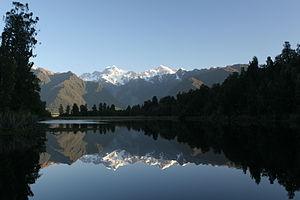
Bongo, roi du cirque est un moyen-métrage d'animation américain réalisé par Jack Kinney et produit par Walt Disney Productions, sorti initialement le 27 septembre 1947, comme une séquence du film Coquin de printemps, puis ressorti seul le 20 janvier 1971, avec quelques différences.
Le lac Matheson est un lac de Nouvelle-Zélande situé dans le district de Westland de la région de West Coast à proximité du glacier Fox.
Coquin de printemps est le 12ᵉ long-métrage d'animation et le 9ᵉ « Classique d'animation » des studios Disney. Sorti en 1947 et comportant quelques prises de vues réelles, il est composé de deux moyens-métrages présentés par Jiminy Cricket et Edgar Bergen : Bongo, roi du cirque, tirée d'une histoire de Sinclair Lewis et narrée par Dinah Shore, et Mickey et le Haricot magique, adapté du conte traditionnel Jack et le Haricot magique.